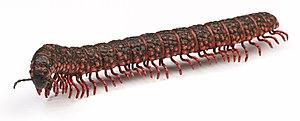
Pneumodesmus newmani est une espèce éteinte de diplopodes qui vivait il y a 428 Ma vers le milieu du Silurien.